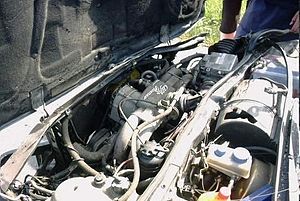
Boksermotor-4
En boksermotor-4 monteret i en Alfa Romeo
En boksermotor-4 er en boksermotor med 4 cylindre, som ligger ned og boxer i mod hinanden.